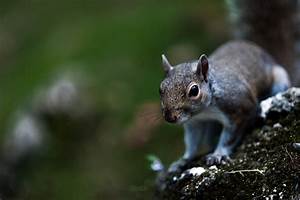
Label: squirrel